Answer in natural language. How many CounterTops are visible in the scene? Choose between the following options: 2, 4, 0, 3 or 1
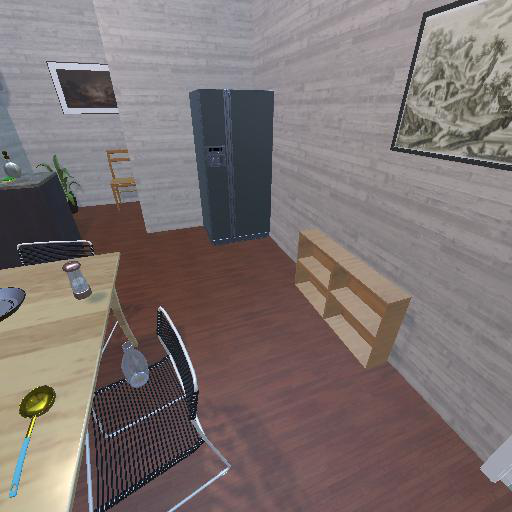
<answer>1</answer>